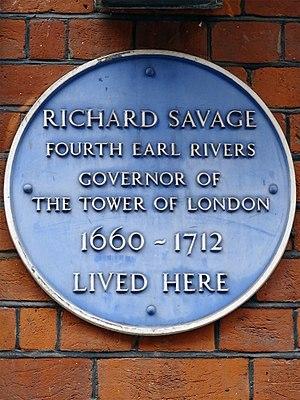
Richard Savage, 4ᵉ comte Rivers PC était le deuxième fils de Thomas Savage et sa première épouse, Elizabeth Scrope. Après la mort, vers 1680, de son frère aîné Thomas, appelé Vicomte de Colchester, il fut désigné sous ce titre jusqu'à ce qu'il succède à la pairie.